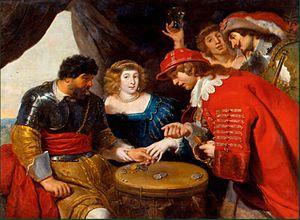
Le musée de Picardie est un musée d'art et d'archéologie situé à Amiens, en France. Il regroupe de riches collections qui vont de la Préhistoire au XXᵉ siècle, notamment en archéologie et en peinture. Il a reçu le label « musée de France »